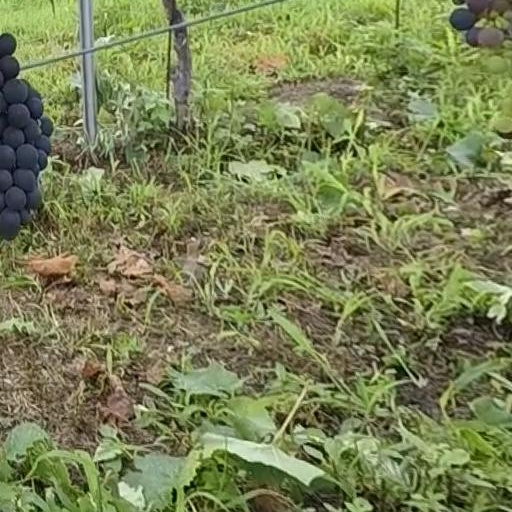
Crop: grape